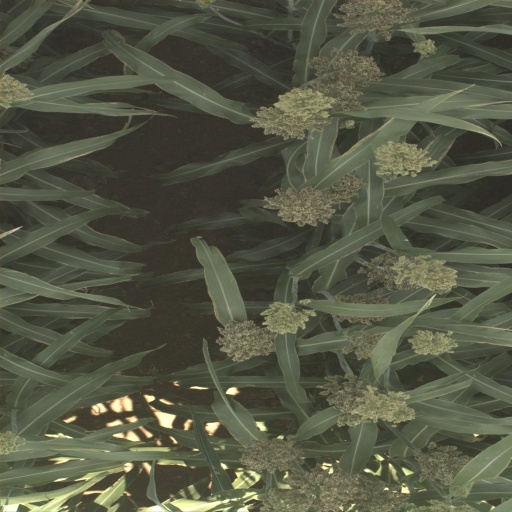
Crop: sorghum